Dave the Barbarian

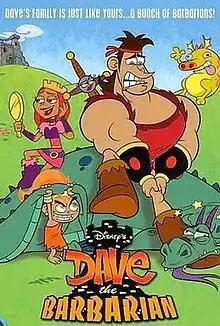
Promotional poster

Dave the Barbarian is an American animated television series created by Doug Langdale for Disney Channel. It follows a barbarian, and his friends and family, on surreal comedy Medieval-themed adventures. The series premiered on January 23, 2004, and ended on January 22, 2005, with a total of one season with 21 episodes.